Dora Russell

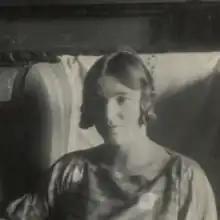
by Lady Ottoline Morrell in 1922 (cropped)

Dora Winifred Russell, Countess Russell ( Black; 3 April 1894 – 31 May 1986) was a British author, a feminist and socialist campaigner, and the second wife of the philosopher Bertrand Russell. She was a campaigner for contraception and peace. She worked for the UK-government-funded Moscow newspaper "British Ally", and in 1958 she led the "Women's Peace Caravan" across Europe during the Cold War.